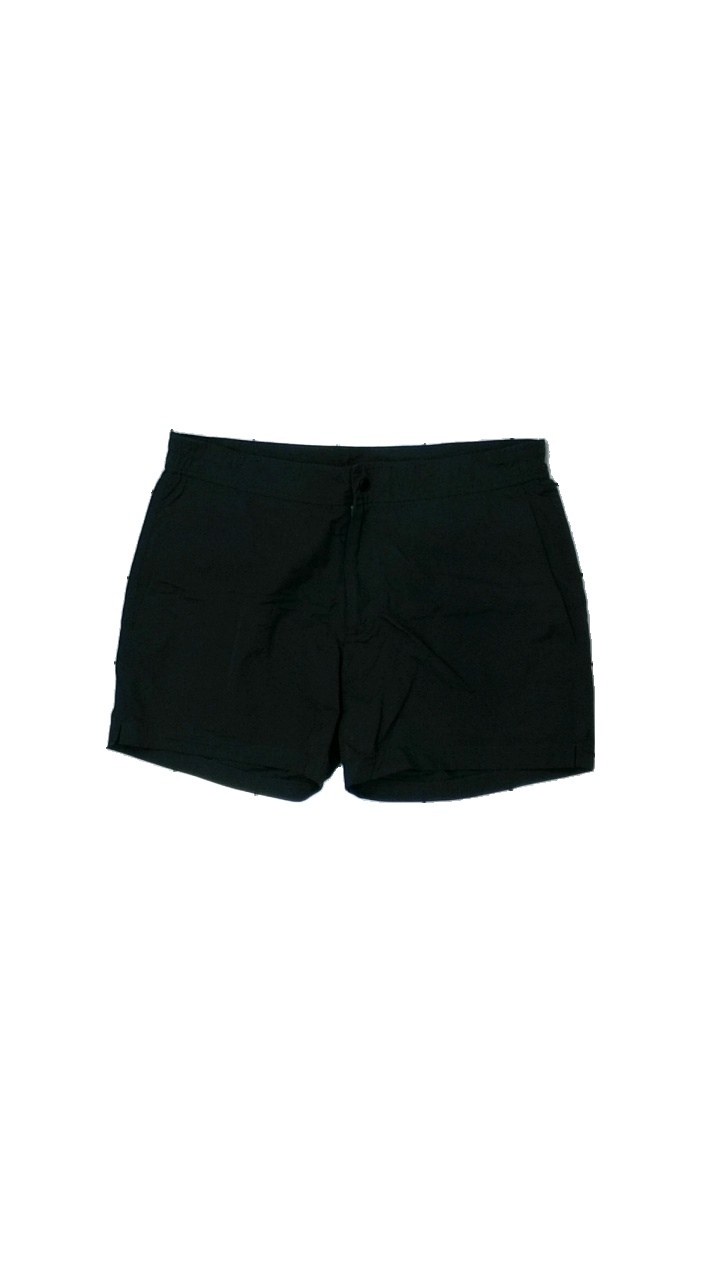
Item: Shorts (Ladies)
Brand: Peak Performance
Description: svarta shorts
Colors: Black
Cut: Regular
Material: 69% nylone 31% viscose
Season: Summer
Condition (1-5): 5
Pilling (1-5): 5
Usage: Reuse
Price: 50-100